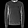
Label: Pullover